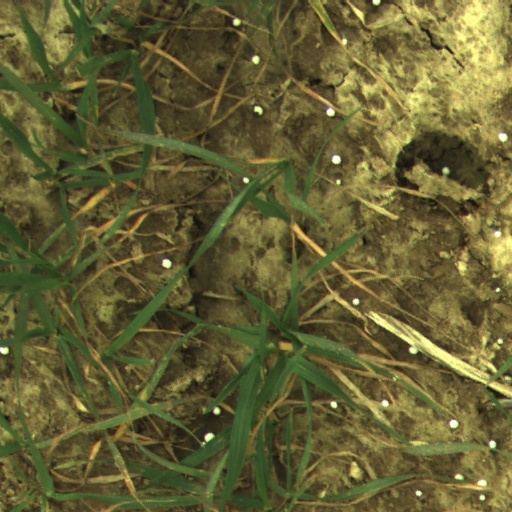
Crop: wheat